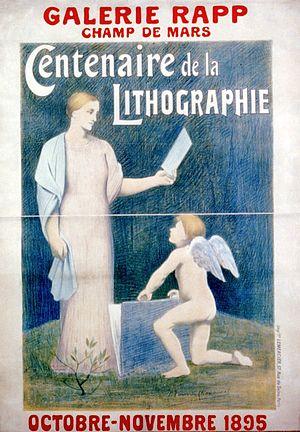
Inventée par Aloys Senefelder, à partir de 1796, en Allemagne, mais définitivement mise au point dans les premières années du XIXᵉ siècle, la lithographie est une technique d’impression qui permet la création et la reproduction à de multiples exemplaires d’un tracé exécuté à l’encre ou au crayon sur une pierre calcaire.